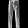
Label: Trouser